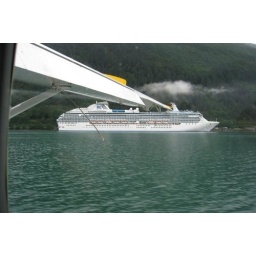
Our ship out of the airplane window as we land back in Juneau.